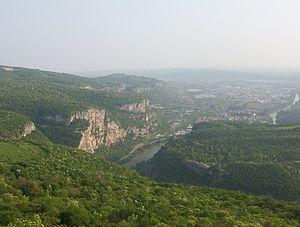
La cluse de Vérone est une gorge formée par l'Adige à 18 km au nord-ouest de Vérone. Elle est traversée par la route SS12 et le chemin de fer du Brenner.